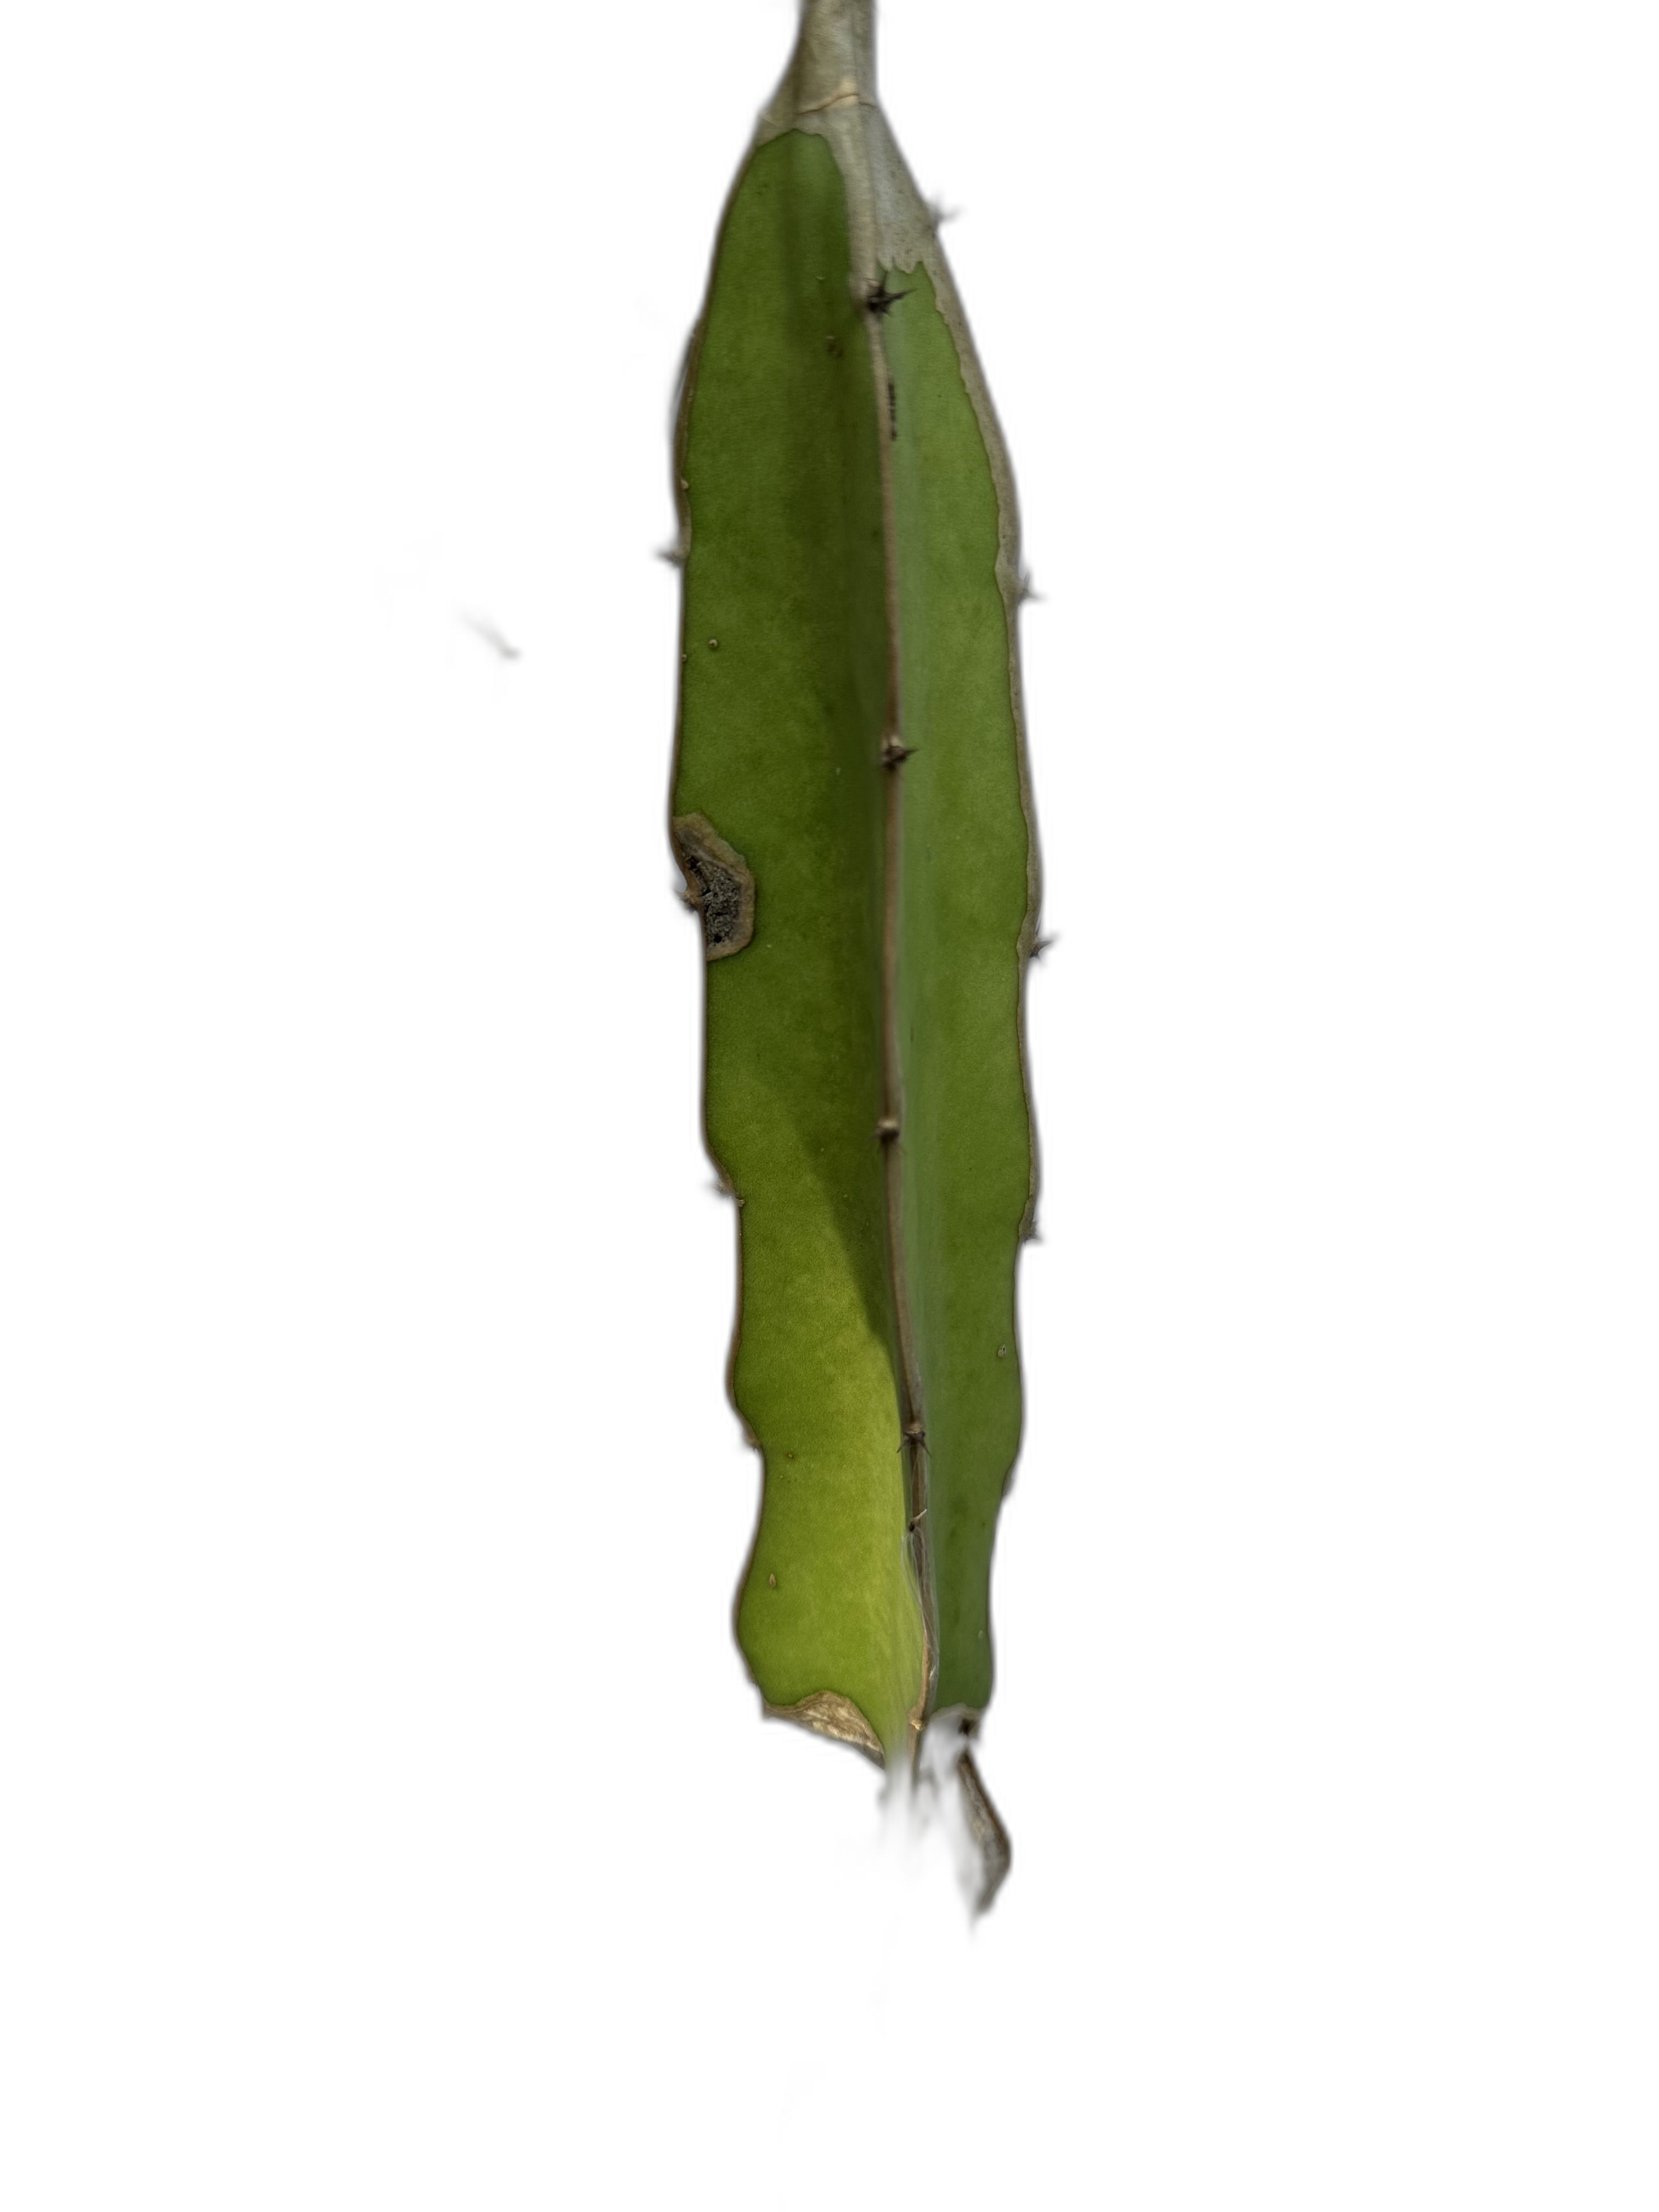
Label: Good leaf